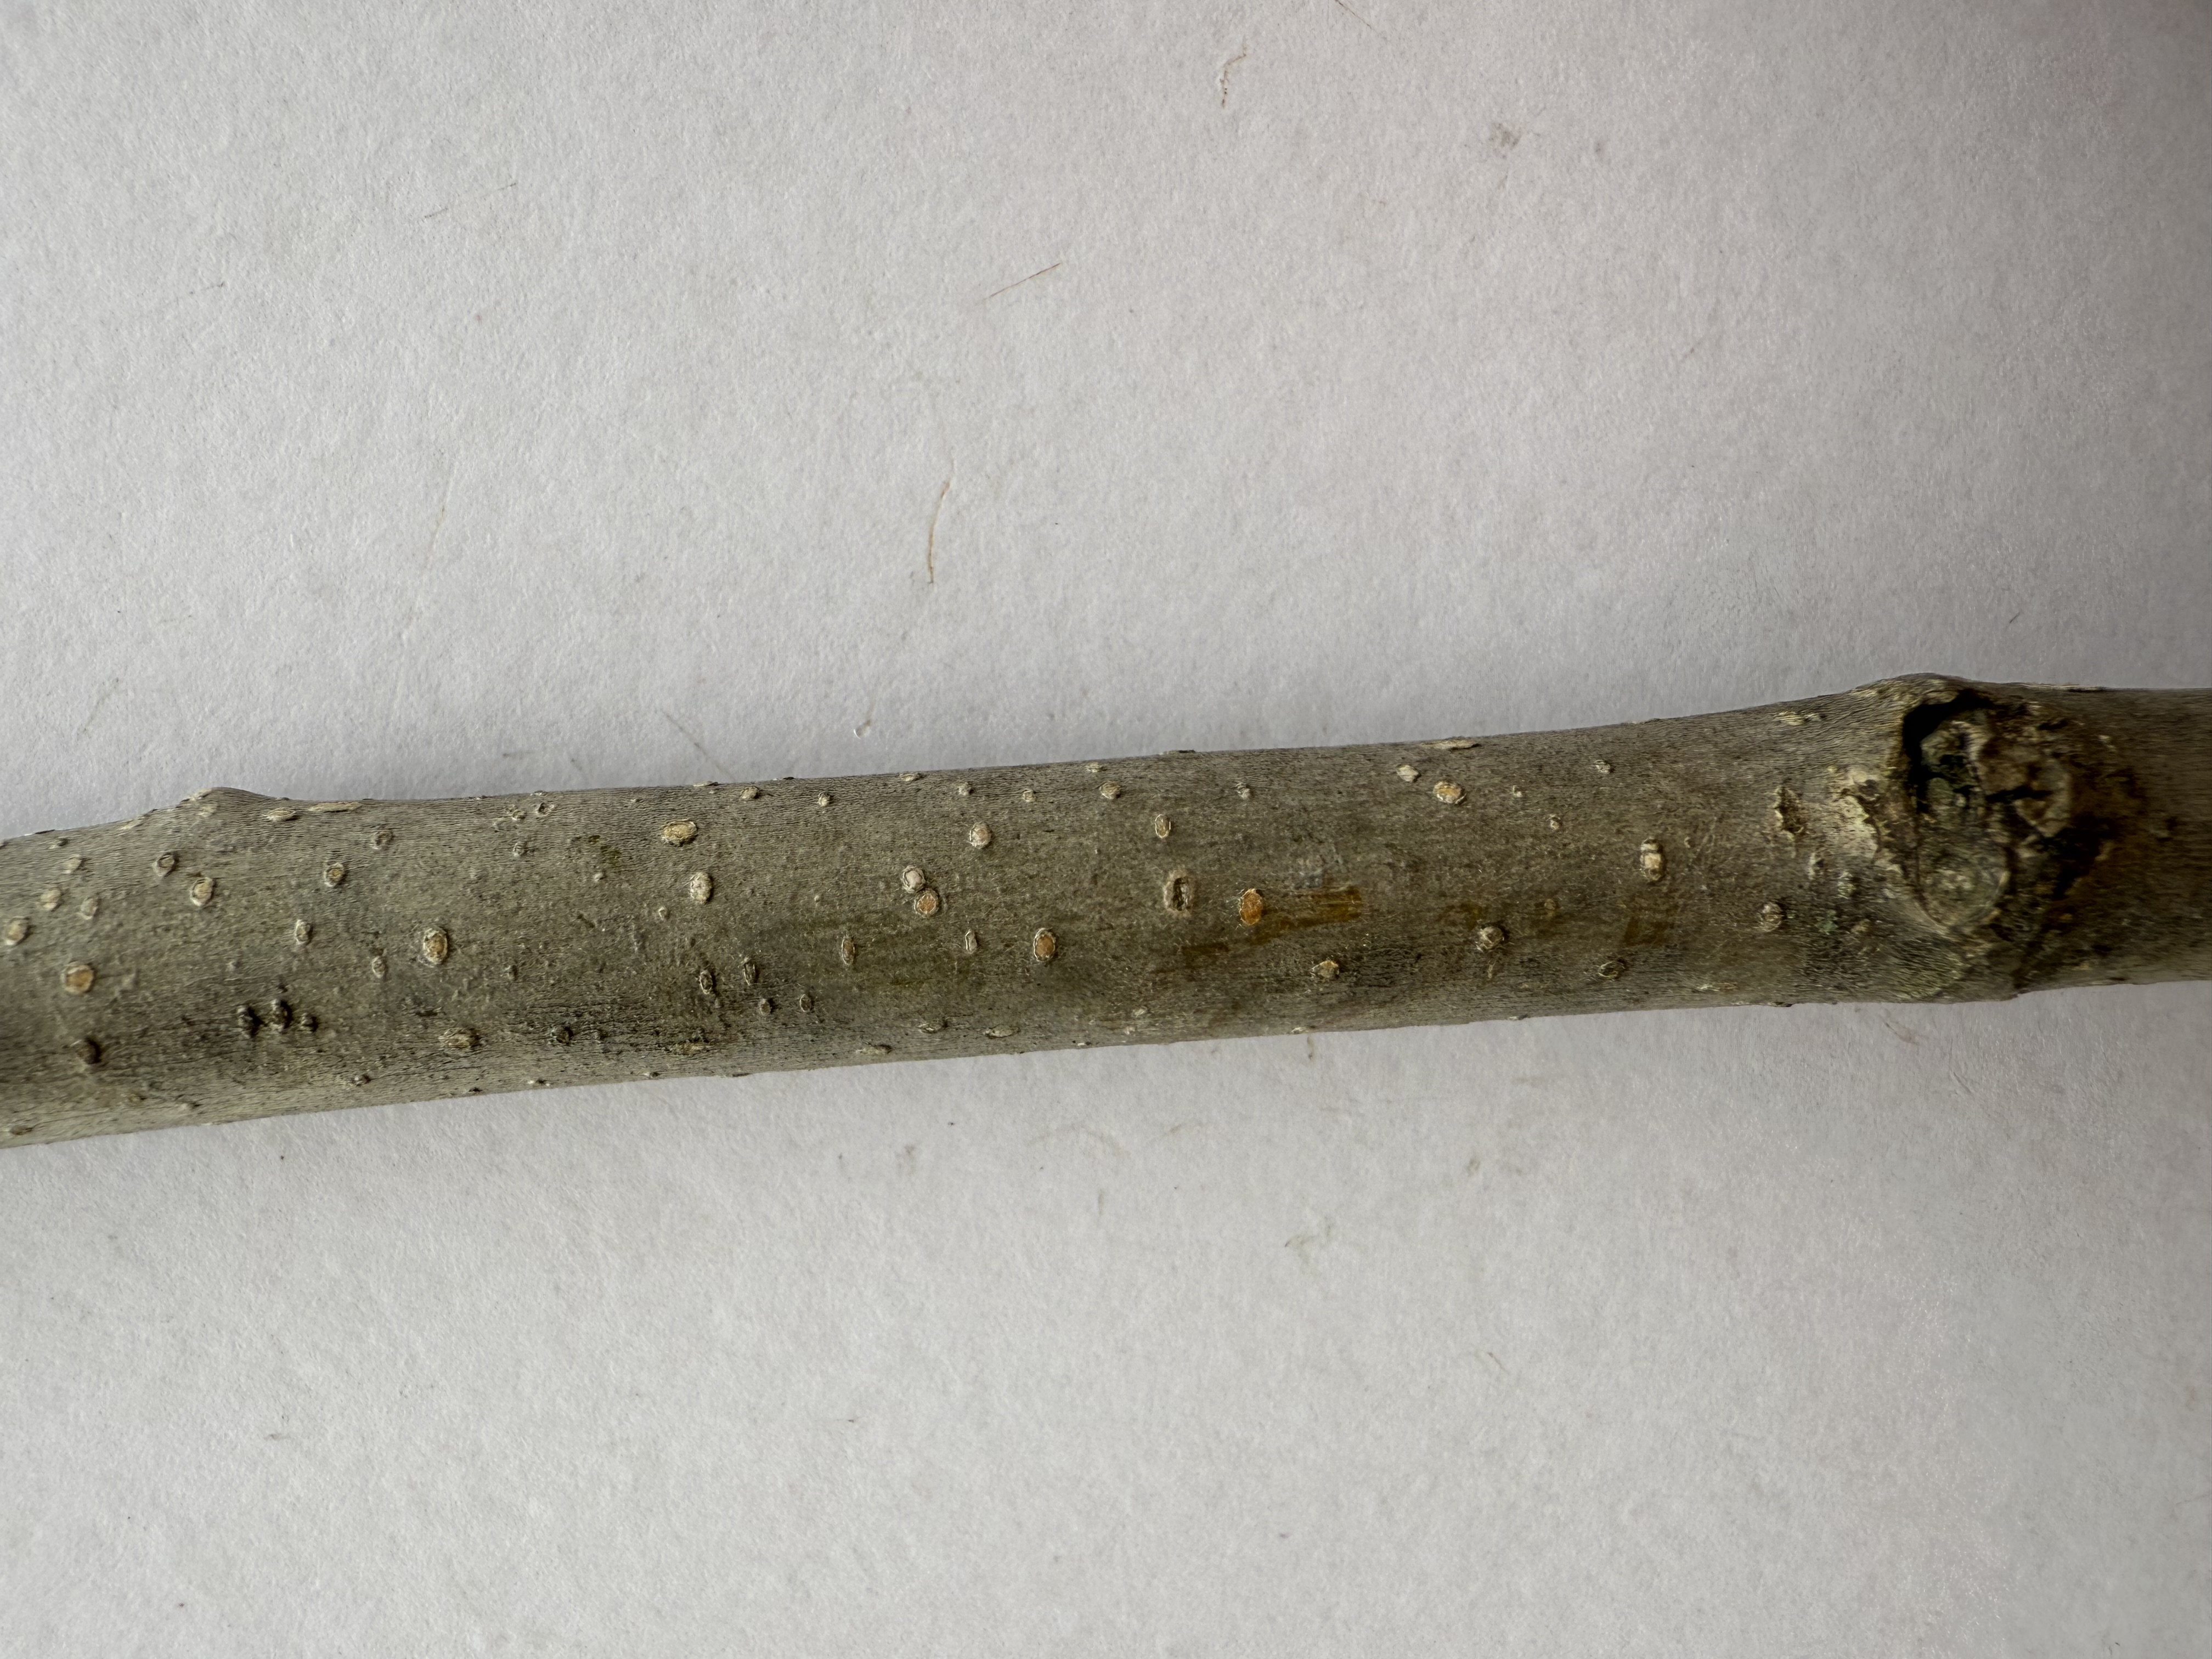
Variety: Black Mulberry